Performance Aircraft Formula GT

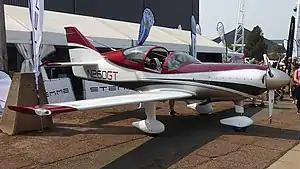

The Performance Aircraft Formula GT is an American homebuilt aircraft that was designed by Performance Aircraft of Olathe, Kansas, introduced in the 1990s. Developed from the Performance Aircraft Legend, work was delayed while the company concentrated on the Turbine Legend. In 2002 the president of Performance Aircraft, Jeff Ackland, sold the company, which became Legend Aircraft Inc in Louisiana, and, with Mark Borrow, started Midwest Aerosport Inc, using the Performance Aircraft facilities in Kansas to develop the Formula GT.